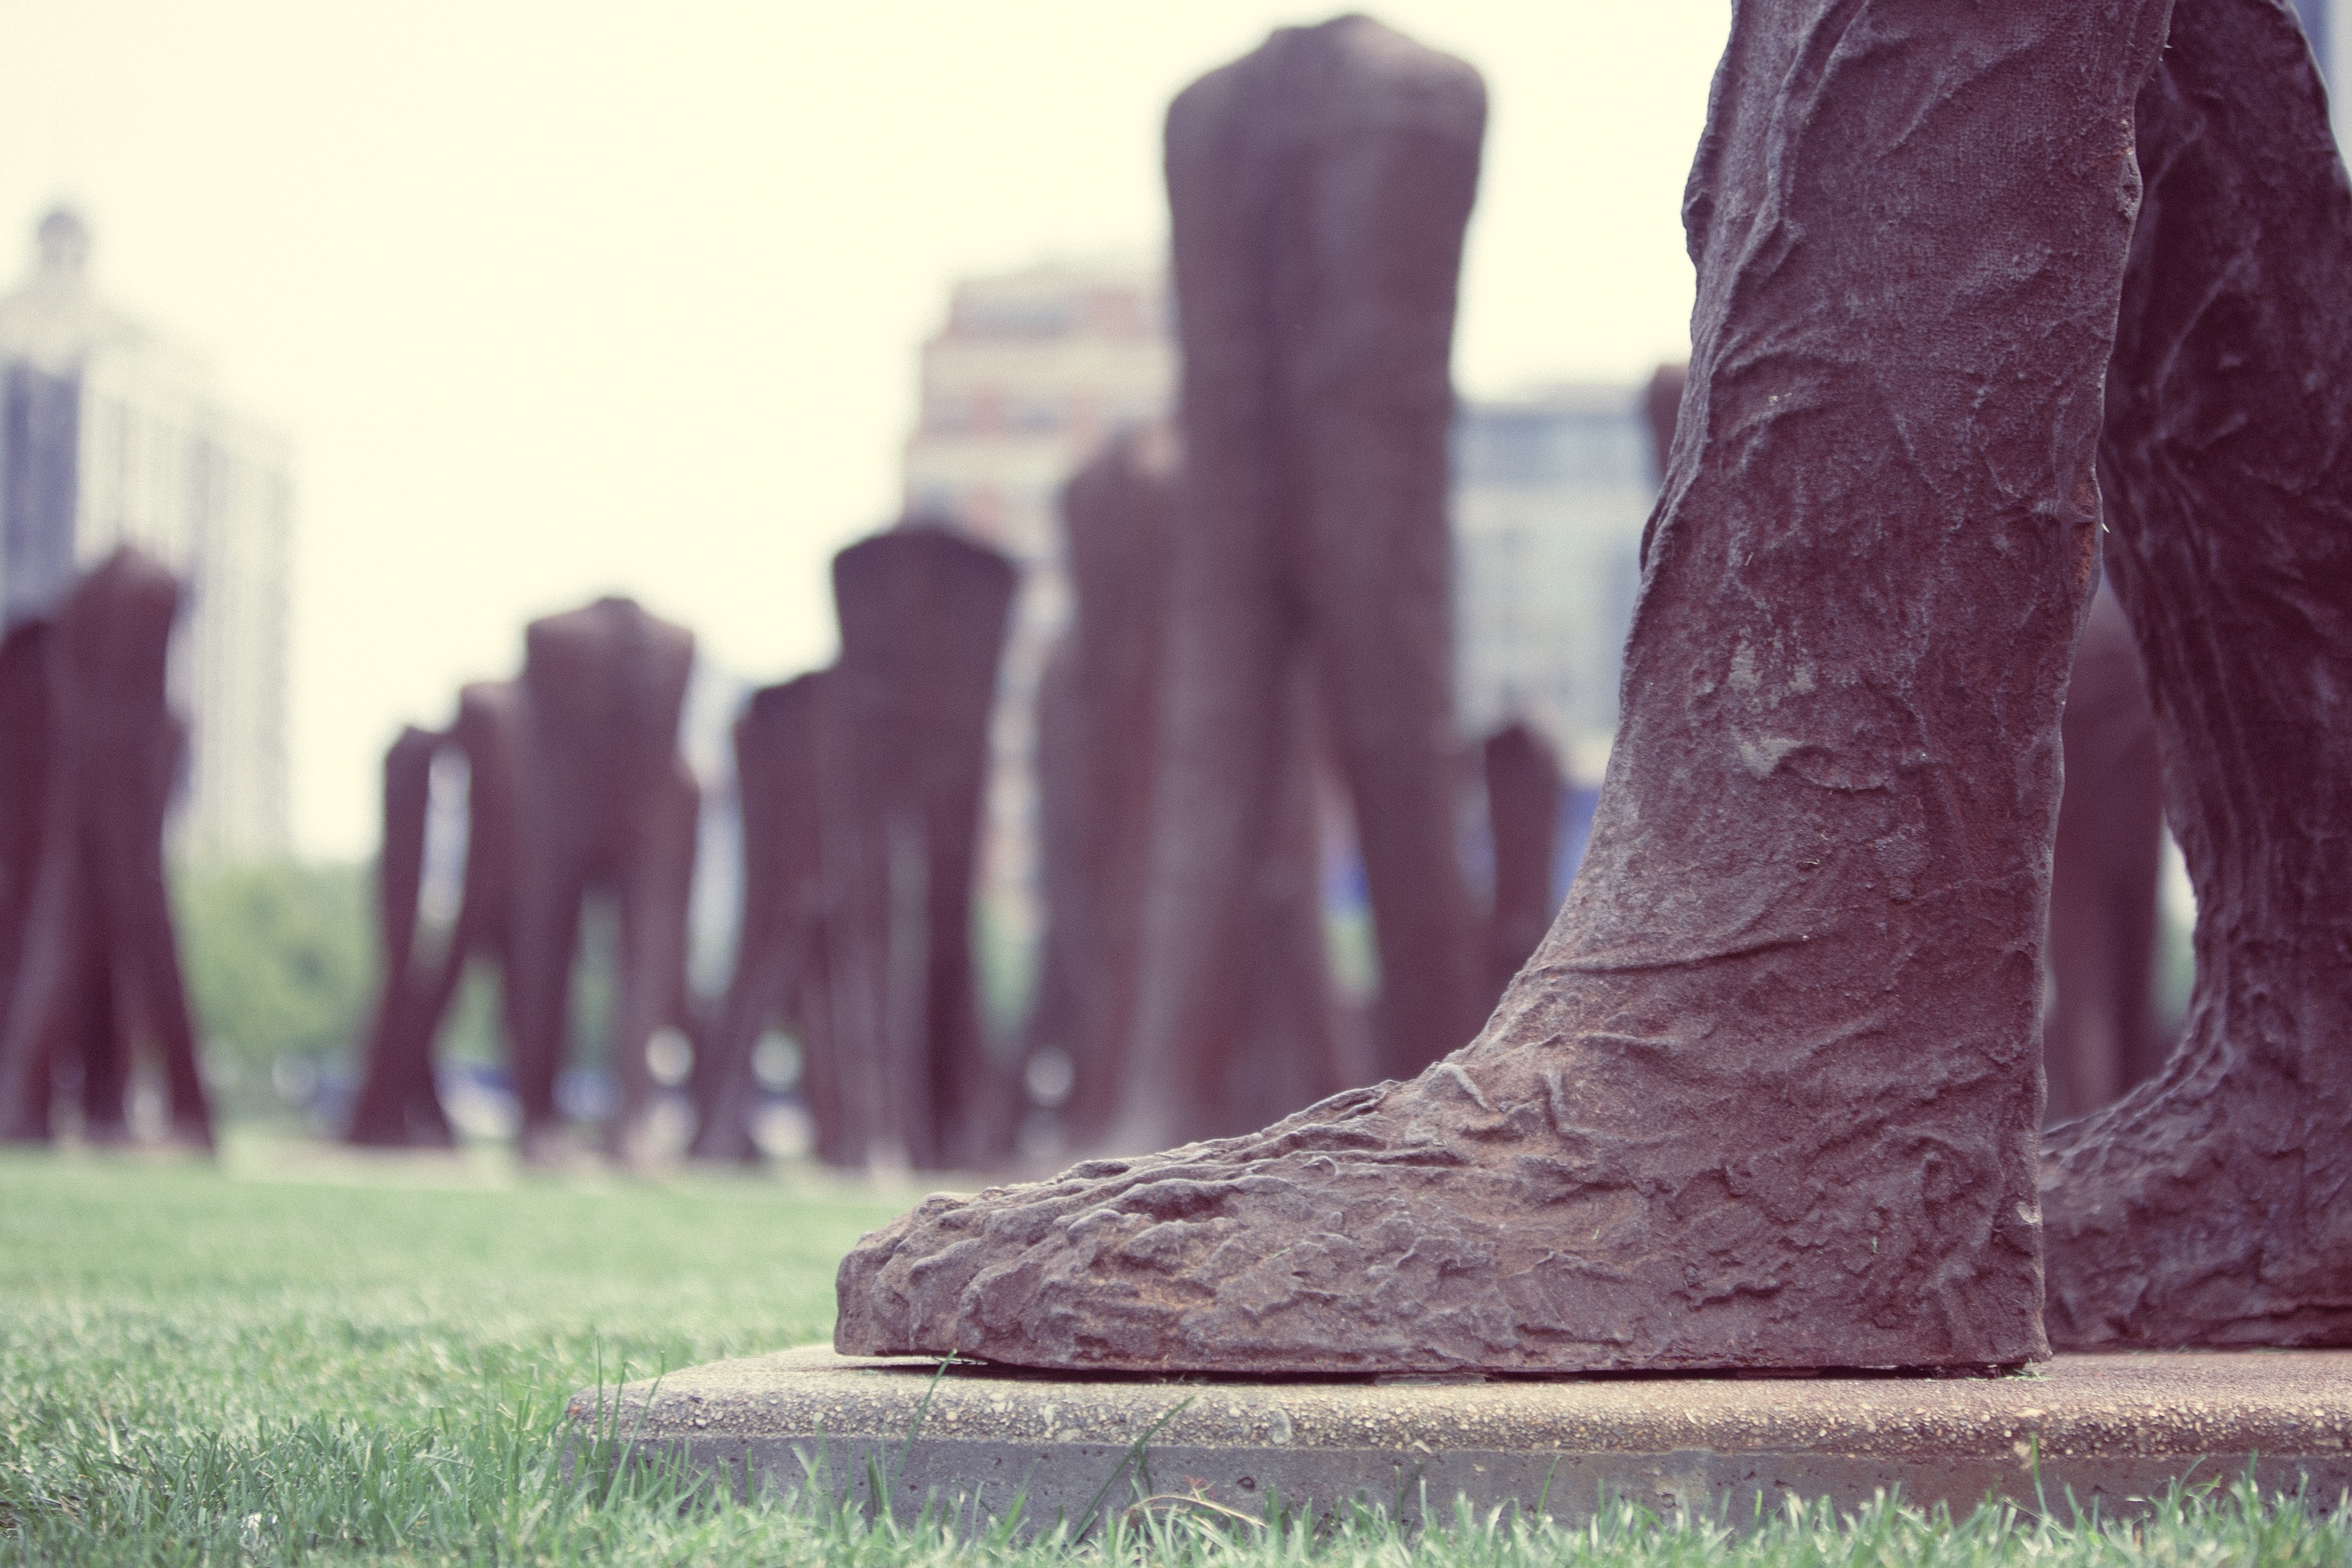
rock, winter, photography, feet, monument, statue, spring, color, brown, chicago, season, sculpture, dress, temple, footwear, photograph, statues, iron, agora, big foot, grant park, magdalena abakanowicz